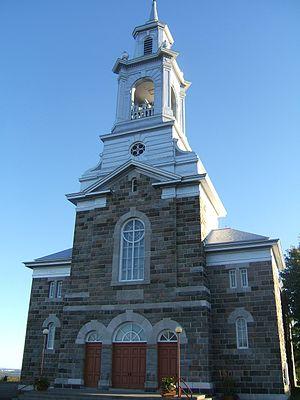
La liste des lieux de culte du Bas-Saint-Laurent liste l'ensemble des lieux de culte situés dans la région administrative du Bas-Saint-Laurent au Québec. La grande majorité de ceux-ci sont de dénomination catholique, mais la liste inclut également des lieux de culte protestants, surtout dans les municipalités où il y a une population d'origine anglophone.
La municipalité de Saint-Antonin est située à quelques kilomètres au sud de la ville de Rivière-du-Loup dans la municipalité régionale de comté de Rivière-du-Loup, dans la région administrative du Bas-Saint-Laurent, au Québec, au Canada. On y retrouve plusieurs tourbières et exploitations agricoles.